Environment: real
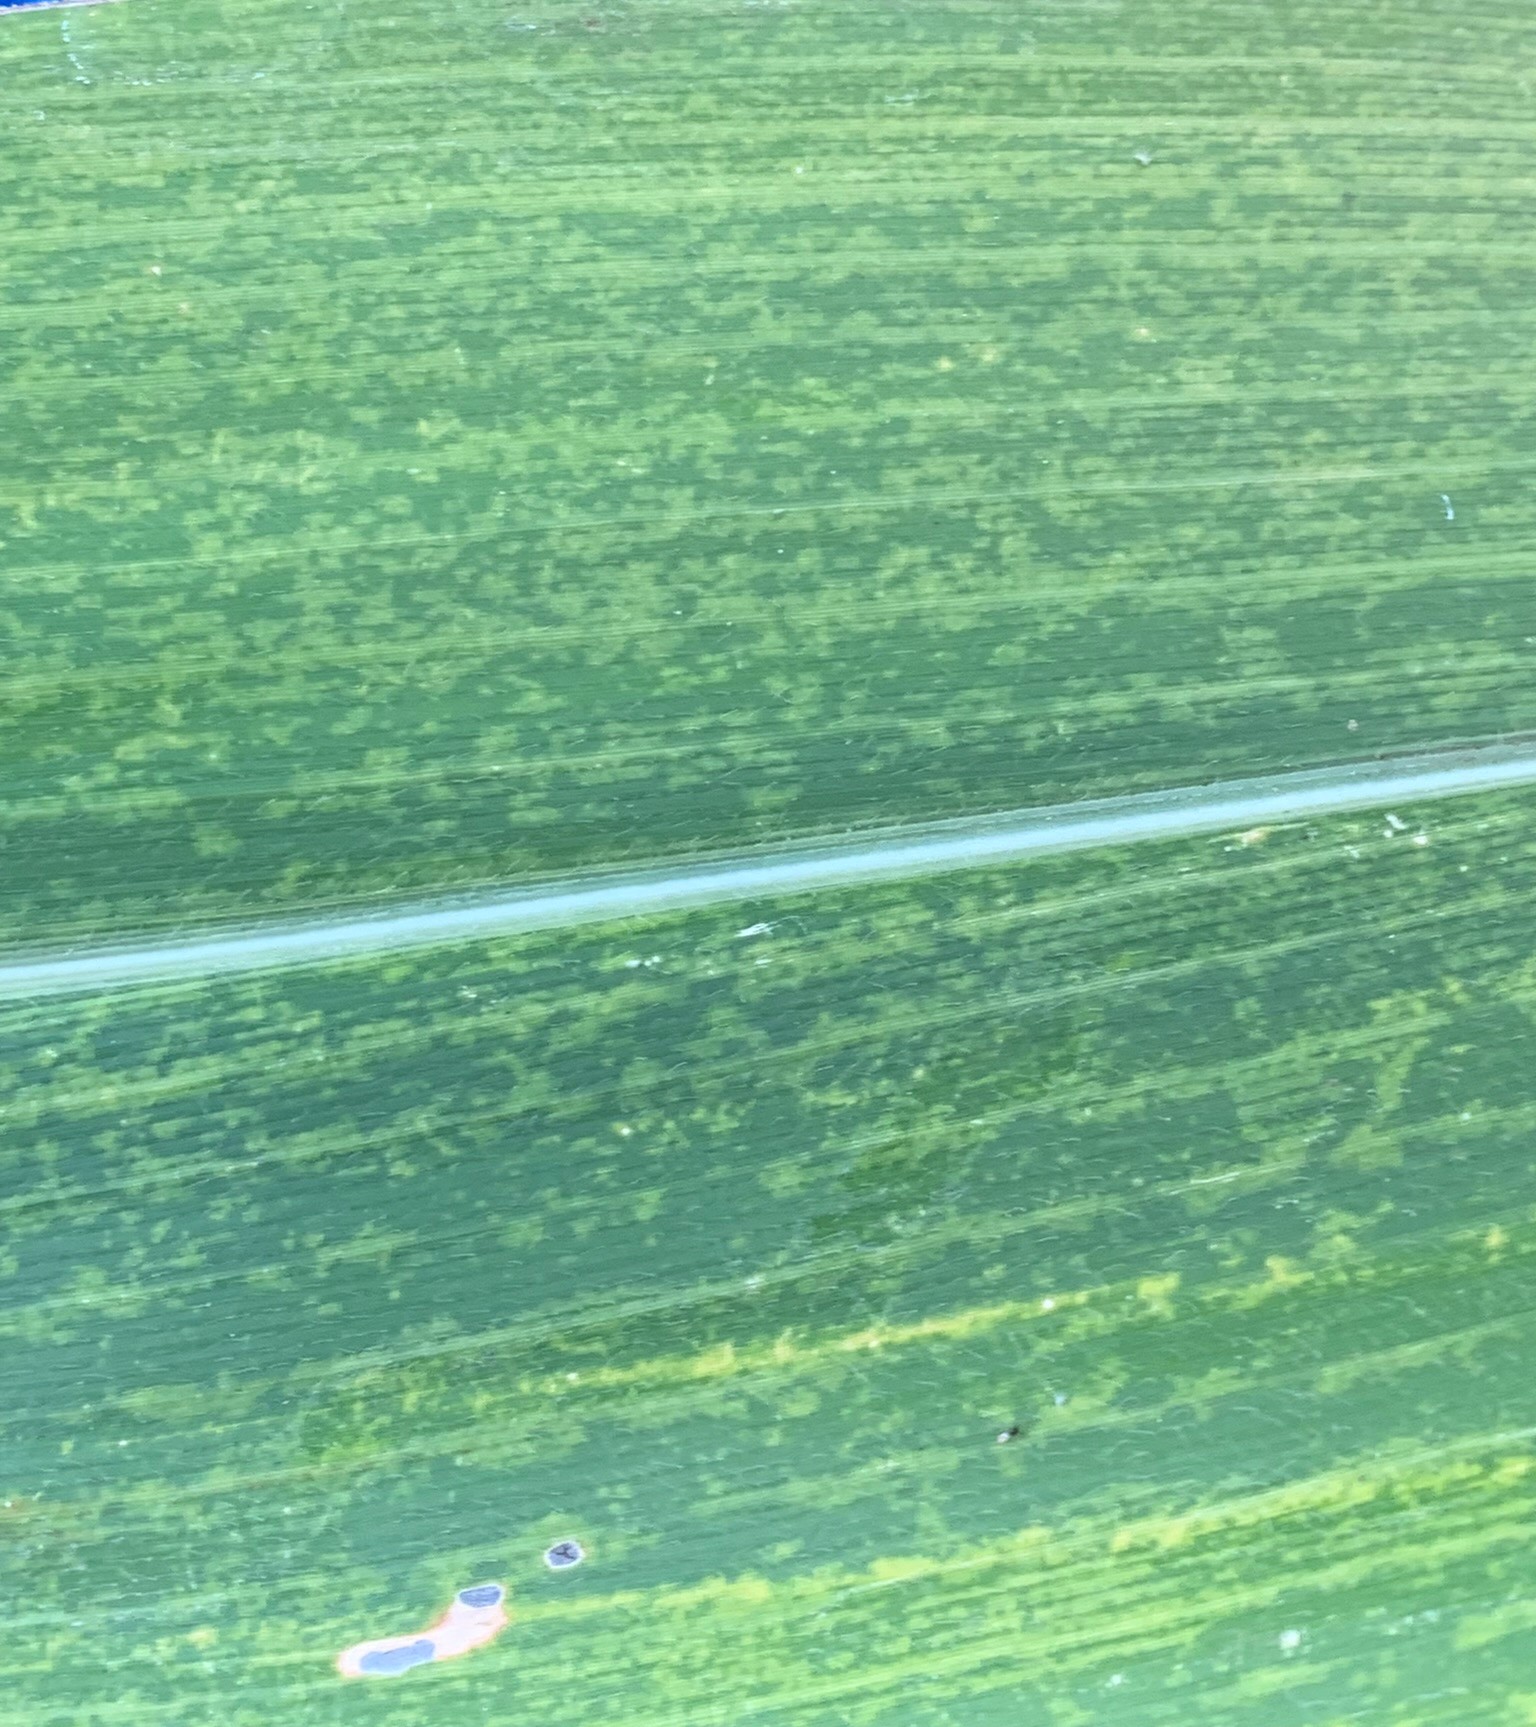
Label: lethal_necrosis